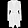
Label: Coat